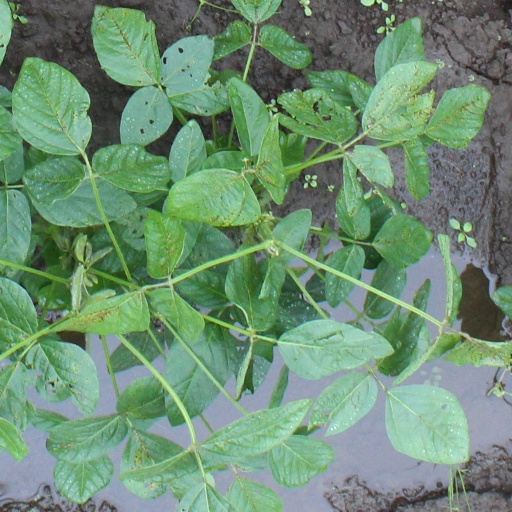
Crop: soybean